Eyelids (film)

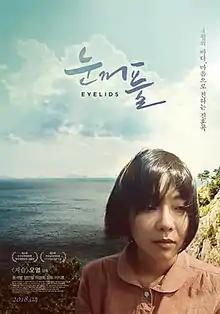
Theatrical poster

Eyelids is a 2015 South Korean drama starring Moon Seok-beom. Written and directed by O Muel, it follows an old man living a monk-like ascetic life on an island. Feeling frustrated and powerless while watching the news coverage in the aftermath of the Sewol ferry disaster on April 16, 2014, O wrote the script in three days to offer a way to console the souls of the dead. It made its world premiere at the 20th Busan International Film Festival in 2015 and won the CGV Arthouse Award and DGK Award.